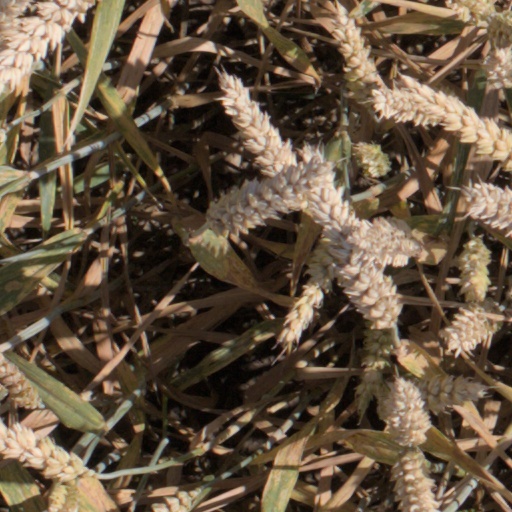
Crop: wheat